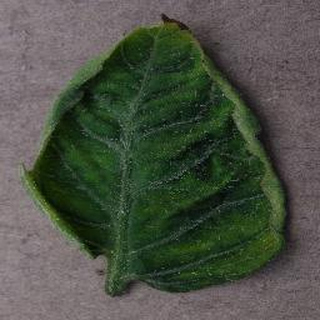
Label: tomato_yellow_leaf_curl_virus